Monumento de Santiago

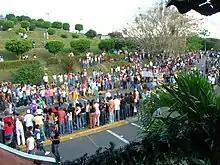
People near the monument.

After Trujillo's assassination in 1961, the government changed the name of the monument to "Monumento a los Héroes de la Restauración" ("Monument to the Heroes of the Restoration"). It is now dedicated to the heroes of the Dominican Restoration War, fought from 1863 to 1865 against Dominican Loyalist and Spanish forces. The heroes include (but are not limited to) Juan Pablo Duarte, Francisco del Rosario Sánchez and Gregorio Luperón. The monument was built from 1944 to 1952 and was inaugurated on September 30, 1953.